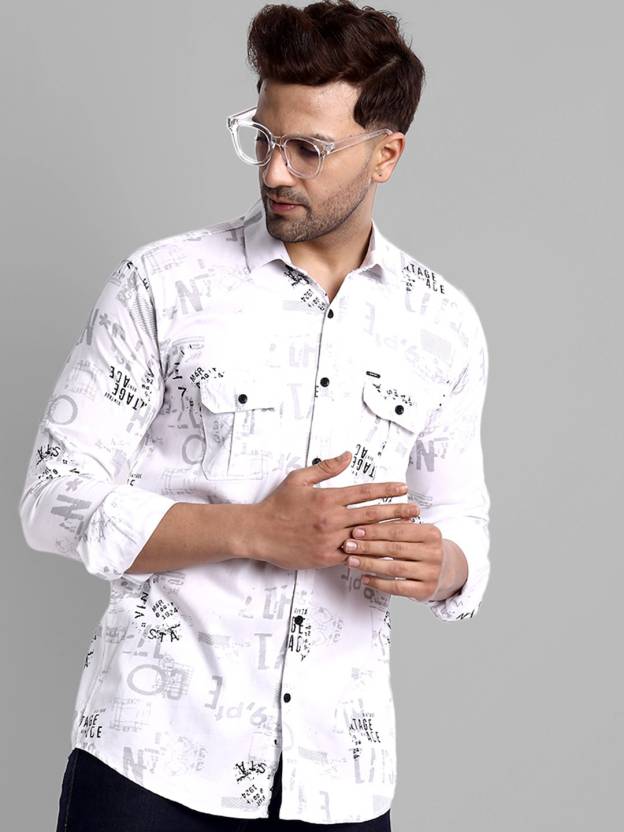
Product: Men Slim Fit Printed Spread Collar Casual Shirt
Price: ₹438
Colors: White
Pattern: Printed